Sonnet 30

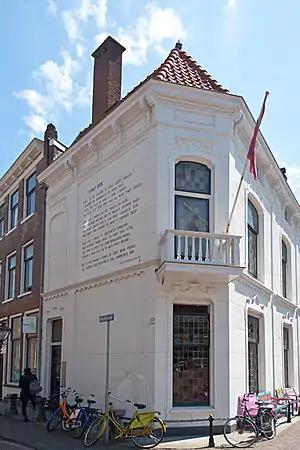
Sonnet XXX on a Leiden wall

The poem opens up with the speaker remembering his past losses. The narrator grieves his failures and shortcomings while also focusing on the subject of lost friends and lost lovers. Within the words of the sonnet, the narrator uses legal and financial language. He uses words such as: "sessions", "summon", "dateless", and many other legal terms. It's as if the narrator is taking meticulous accounts of his own grief and adds an unhealthy dose of guilt to the proceedings. The poem remains abstract as the process of remembering becomes the drama. About halfway through the sonnet, the speaker changes the tone. Instead ending with a joyous tone as if reminiscing about the dear friend produces restoration and gain, not loss.